List of accolades received by Hum Tum (film)

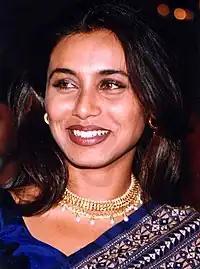
Rani Mukerji garnered several accolades for her performance in "Hum Tum".

"Hum Tum" is a 2004 Indian Hindi-language romantic comedy film written and directed by Kunal Kohli. Produced by Aditya Chopra under his banner Yash Raj Films, the film stars Saif Ali Khan and Rani Mukerji, with Rishi Kapoor, Kirron Kher, Jimmy Shergill and Abhishek Bachchan. "Hum Tum" follows the encounters of Karan and Rhea, who run into each other on several occasions under various circumstances. The film marked Mukerji's third film with Yash Raj Films.